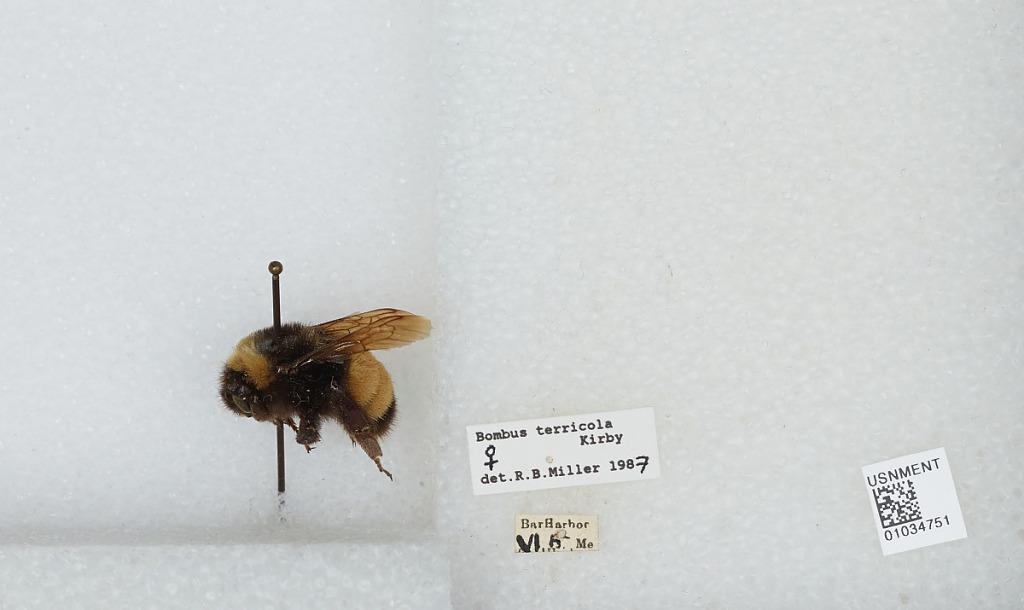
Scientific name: Bombus (Bombus) terricola Kirby
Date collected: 1915-6-
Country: United States
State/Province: Maine
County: Hancock
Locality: Bar Harbor
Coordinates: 44.3858, -68.2094